Anderson Parra

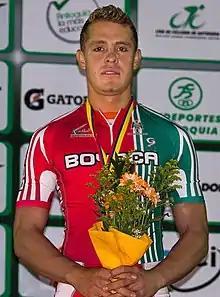

Anderson Parra (born 18 October 1989) is a Colombian professional racing cyclist. He rode at the 2015 UCI Track Cycling World Championships.